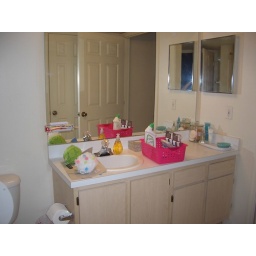
the pink thing goes in the cabinet below.